Oxted

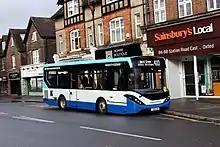
Southdown PSV route 410 in Oxted Town Centre

In December 1926 the Oxted Branch ( Club ) new building overlooking Master Park was opened by Sir Charles Madden, 1st Baronet. It cost over £2,200. Designed with a ladies room, a writing room and large games room at the rear, a bar and Stewards accommodation above. The architect was Mr A Douglas Robinson A.R.I.B.A. Mr Granville presented a bookcase for the writing room. The land and building upon which the club is built was officially transferred between Charles Hoskins Master and Francis Morton Thrupp on the 22nd January 1927. The current freehold title SY787642 shows the registered owners as The Royal British Legion, Haig House, 199 Borough High Street, London SE1 1AA.